Fog

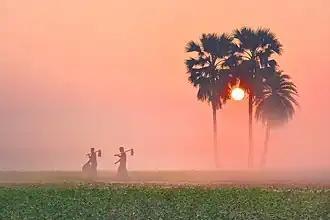
Light fog in Bangladesh

Fog is a visible aerosol consisting of tiny water droplets or ice crystals suspended in the air at or near the Earth's surface. Fog can be considered a type of low-lying cloud usually resembling stratus and is heavily influenced by nearby bodies of water, topography, and wind conditions. In turn, fog affects many human activities, such as shipping, travel, and warfare.